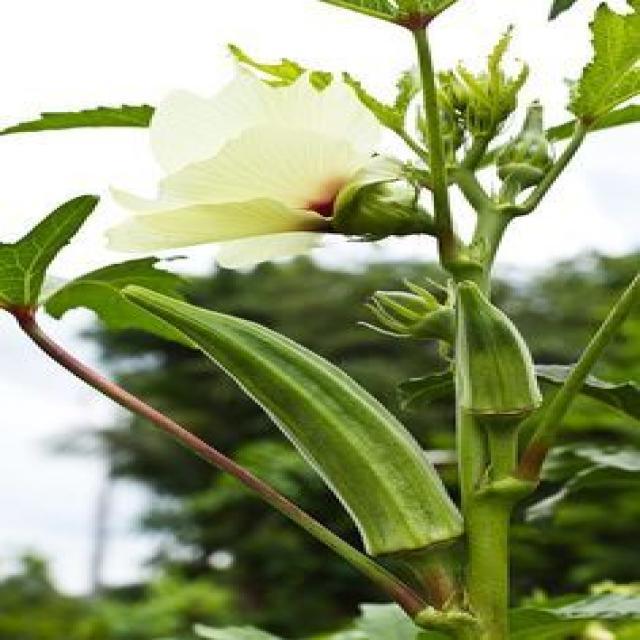
Label: Under-mature